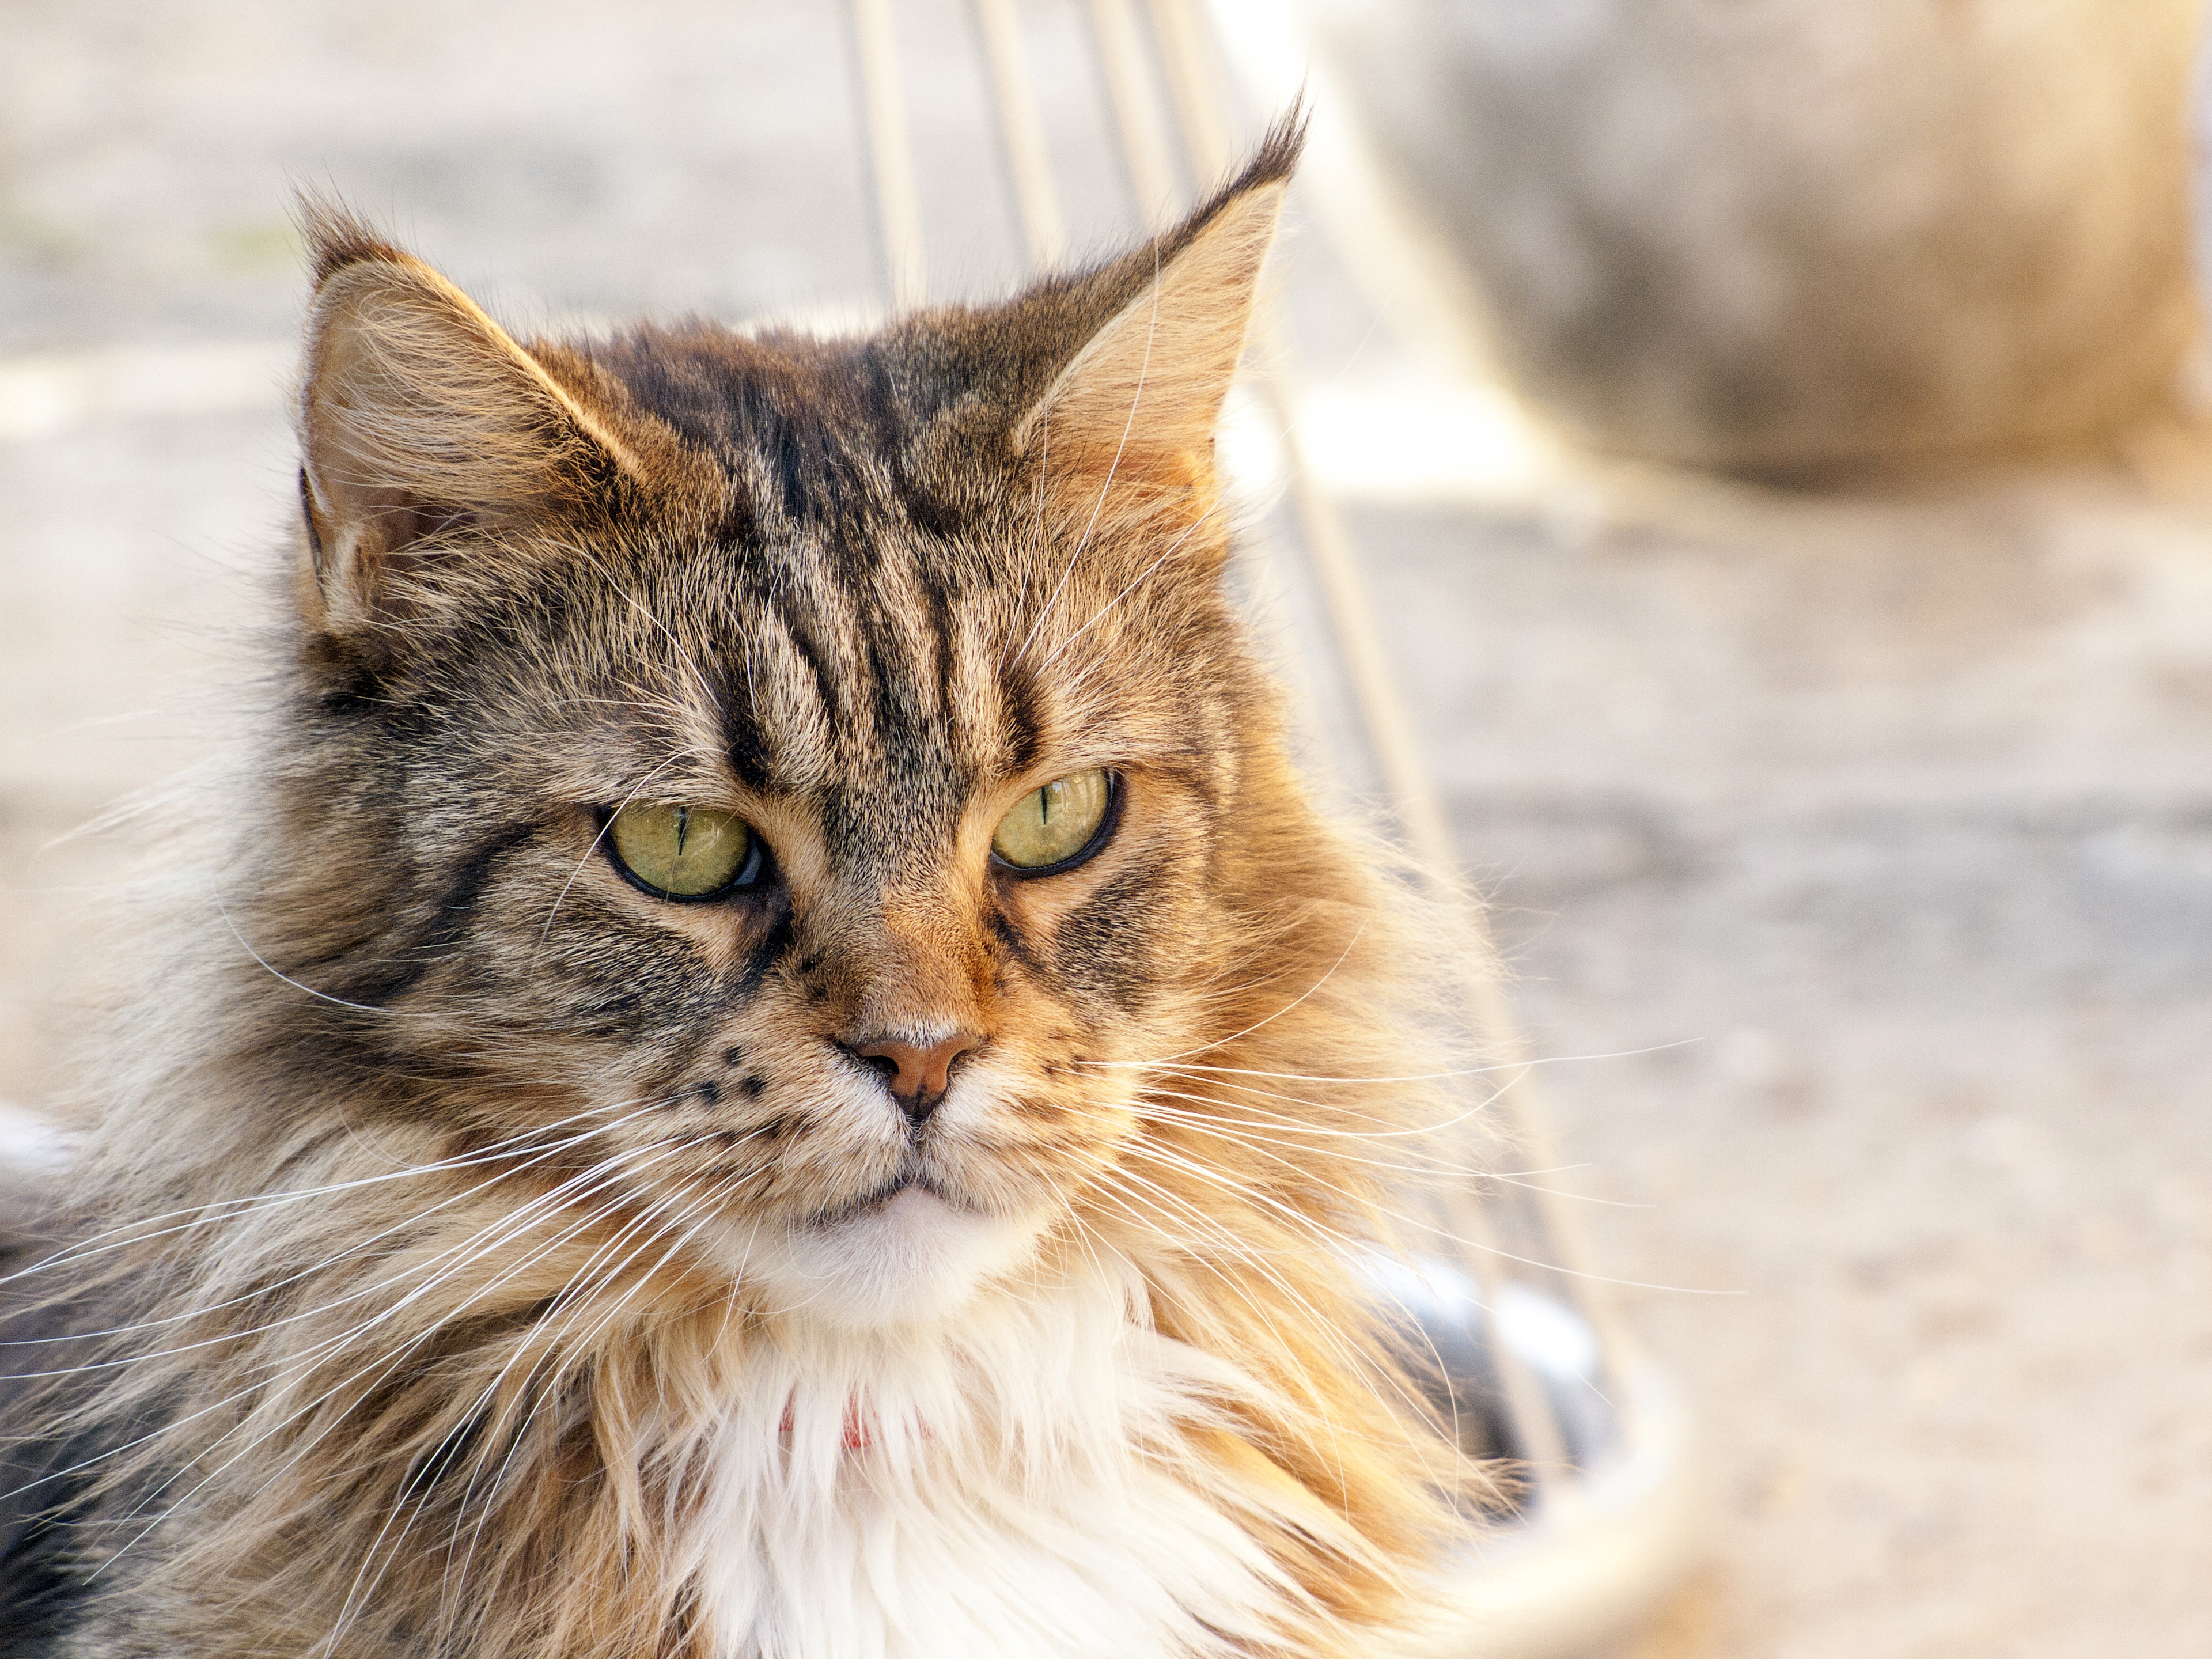
nature, animal, cute, pet, young, kitten, cat, mammal, whisker, fauna, close up, whiskers, kitty, vertebrate, siberian, maine coon, tabby cat, norwegian forest cat, european shorthair, wild cat, small to medium sized cats, cat like mammal, carnivoran, domestic short haired cat, pixie bob, domestic long haired cat